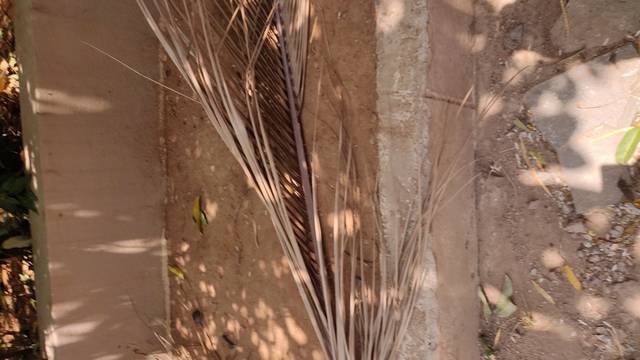
Region: India
Coordinates: 17.438, 78.406